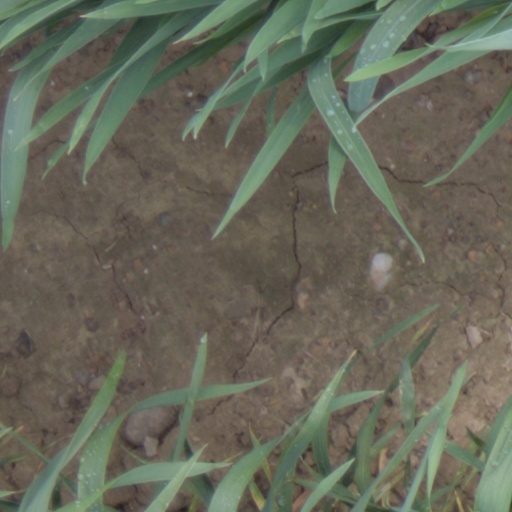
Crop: wheat